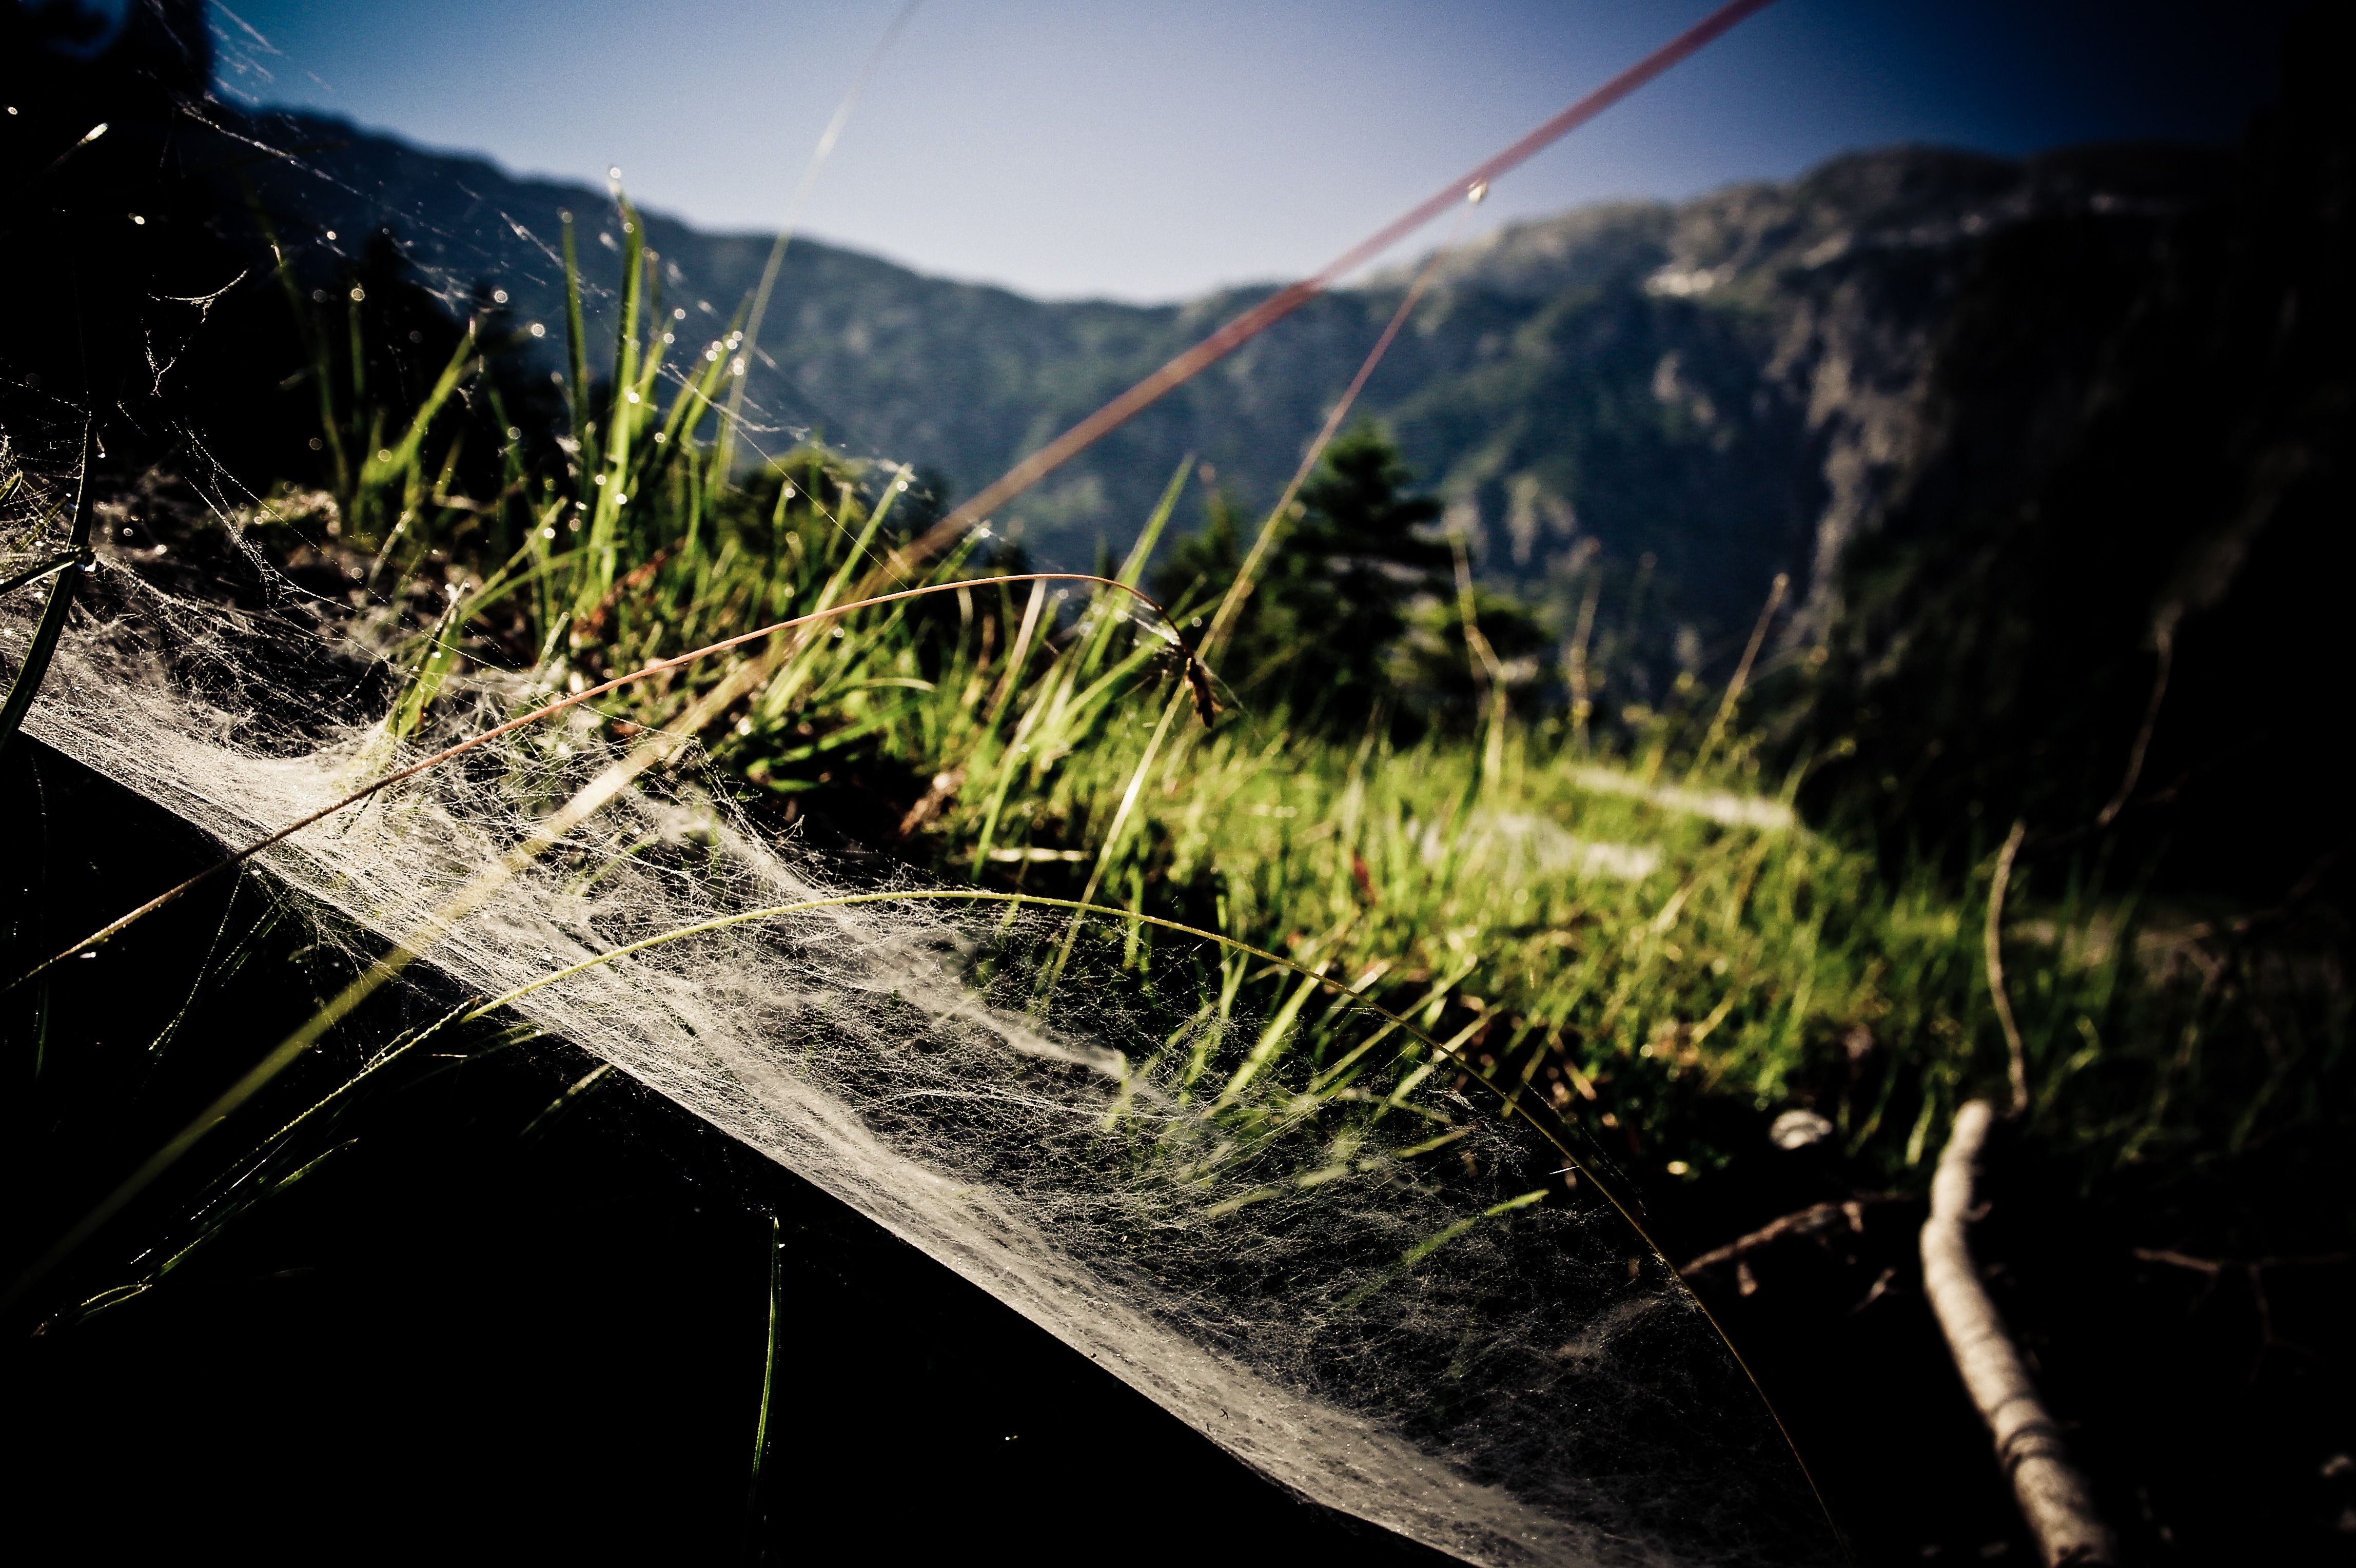
water, nature, grass, mountain, light, photography, meadow, sunlight, morning, leaf, reflection, spider web, macro photography, atmosphere of earth